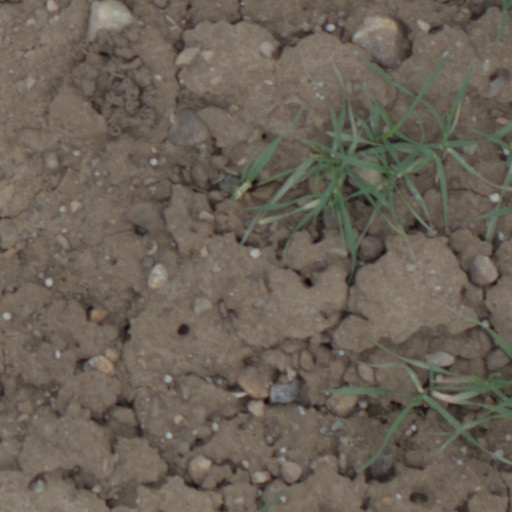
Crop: wheat